Avi Wallerstein

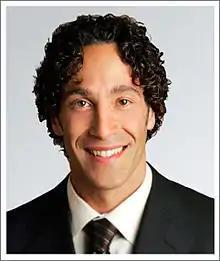
Dr Avi Wallerstein

Avi Wallerstein is a Canadian ophthalmologist and laser eye surgeon who specializes in surgical vision correction, also termed refractive eye surgery. He practises in Montreal and Toronto. In 2001, he co-founded LASIK MD with Mark Cohen. LASIK MD is Canada's largest provider of laser refractive surgery, performing over 60,000 procedures a year. He is one of only 14 certified CLasik instructors in North America.